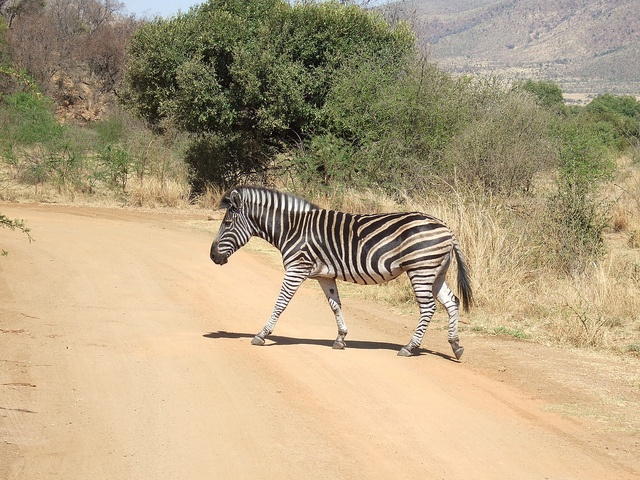
A zebra walking across a dirt field near a tree.
A zebra crossing a dirt road in the wild
A single zebra standing on a dirt road.
a zebra walking across a dirt road in a desert
A zebra walking across a dirt road near a tree.